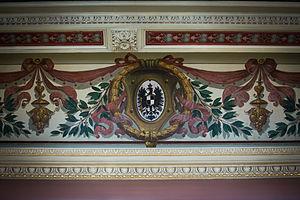
Strasbourg palais du Rhin fresque détail du plafond du salon de l’Empereur This building is indexed in the Base Mérimée, a database of architectural heritage maintained by the French Ministry of Culture,
Le palais du Rhin, ancien palais impérial, se situe à Strasbourg, dans la Neustadt, sur la place de la République qu’il domine de son imposante coupole. Avec le grand jardin qui l’entoure et les anciennes écuries situées derrière le bâtiment, il forme l’un des ensembles les plus complets et les plus emblématiques de l'architecture allemande de la fin du XIXᵉ siècle.